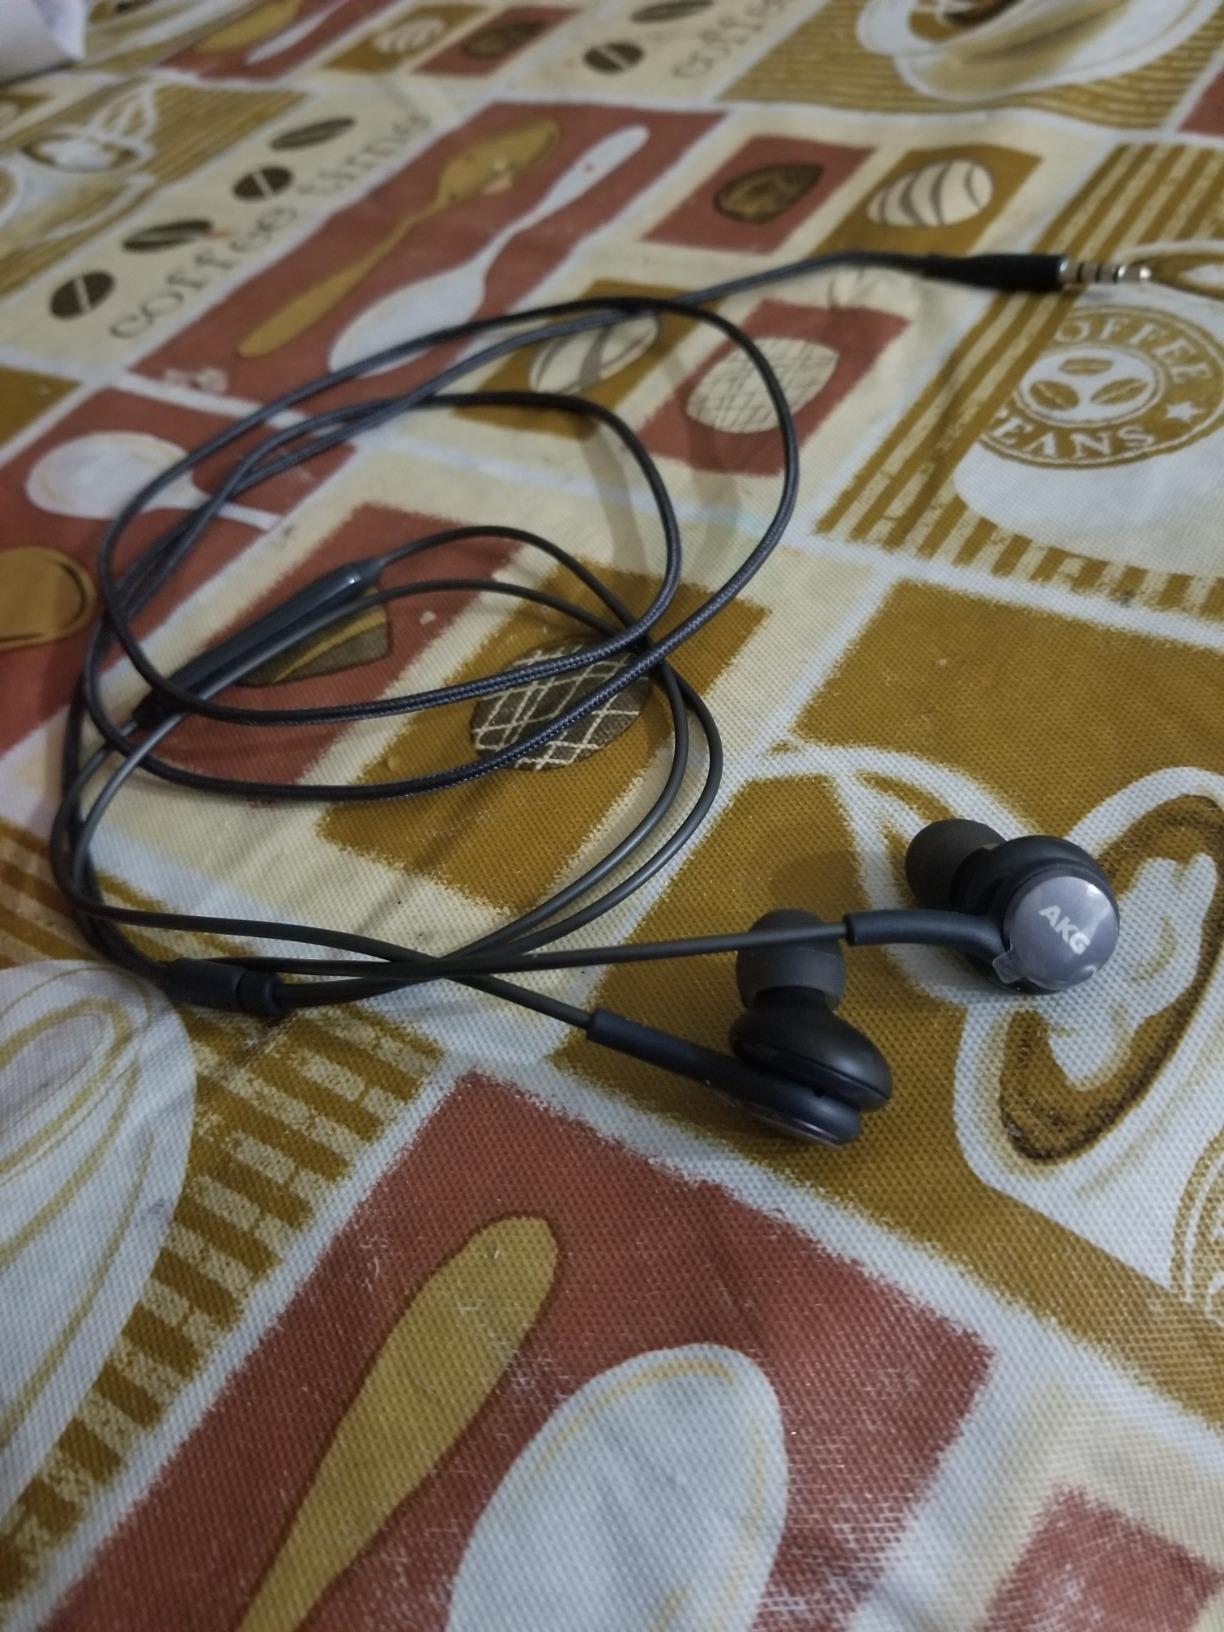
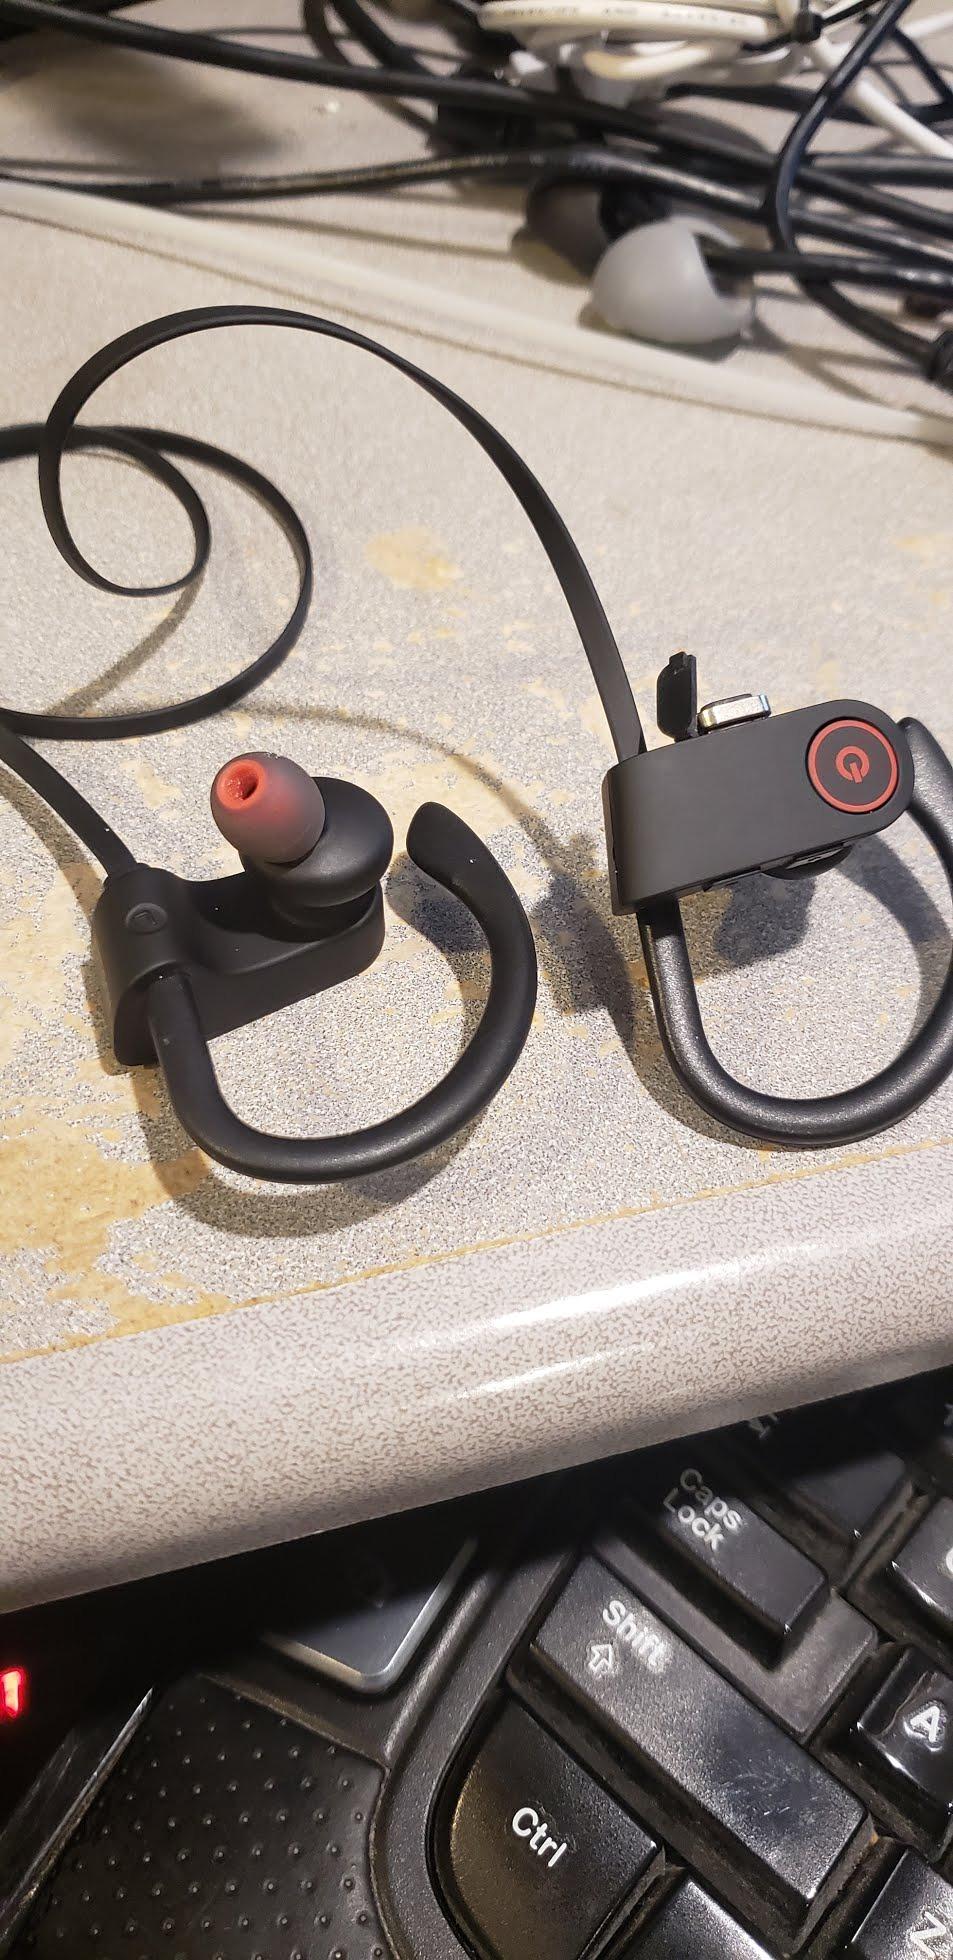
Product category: headphones
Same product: no